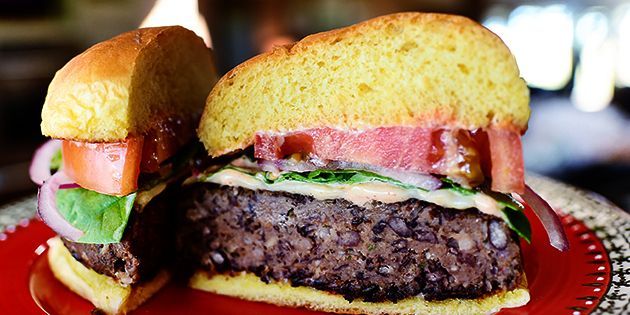
Dish: burger